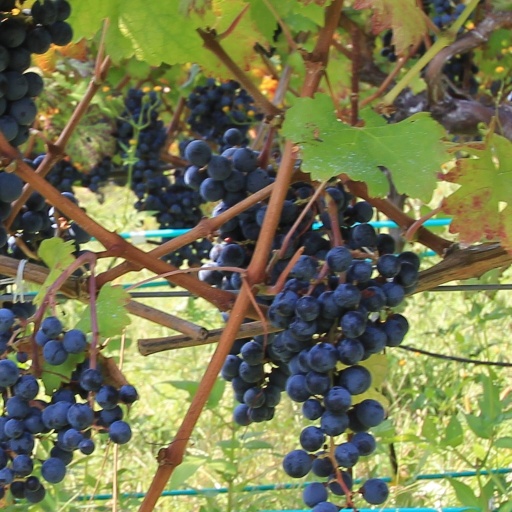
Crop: grape